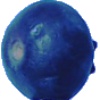
Label: Huckleberry 1